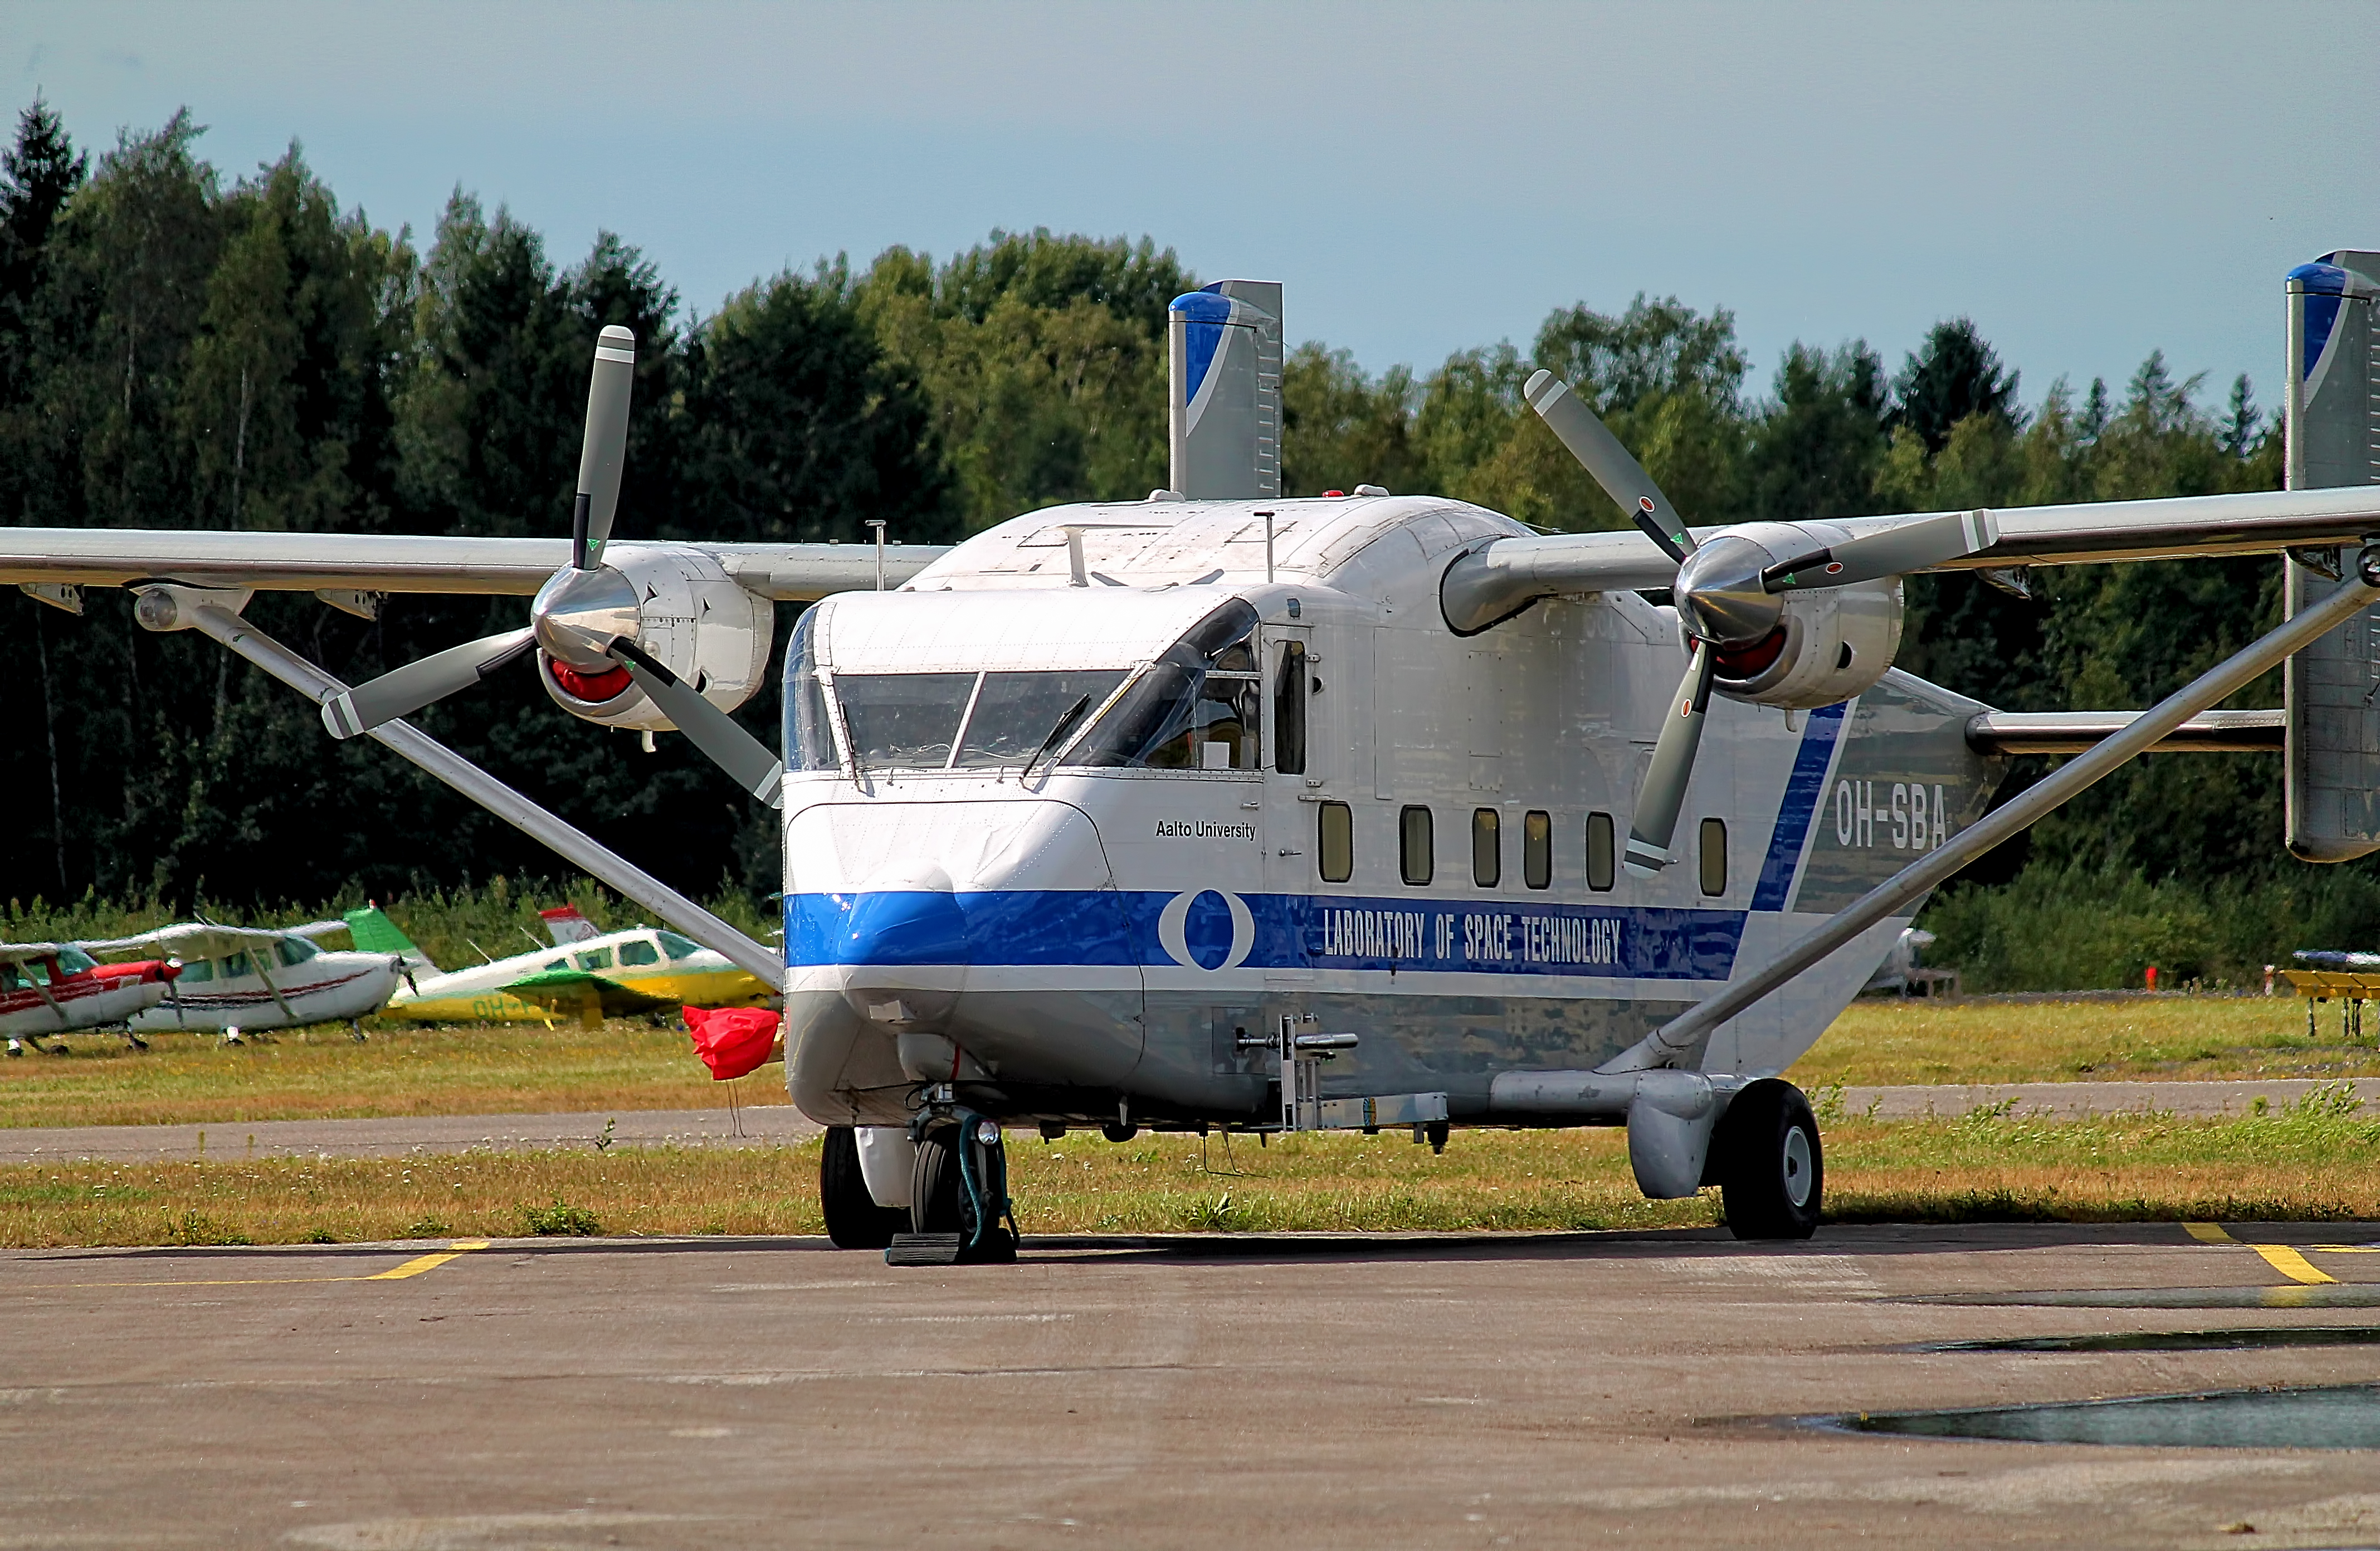
technology, seat, airport, airplane, plane, aircraft, vehicle, airline, aviation, flight, space, helicopter, aeroplane, university, laboratory, belfast, finland, helsinki, ireland, northern, twin, turboprop, airfield, short, brothers, 19, helsinkimalmi, malmi, aalto, sc7, skyvan, ohsba, yliopisto, twinturboprop, 19seat, light aircraft, air force, atmosphere of earth, aircraft engine